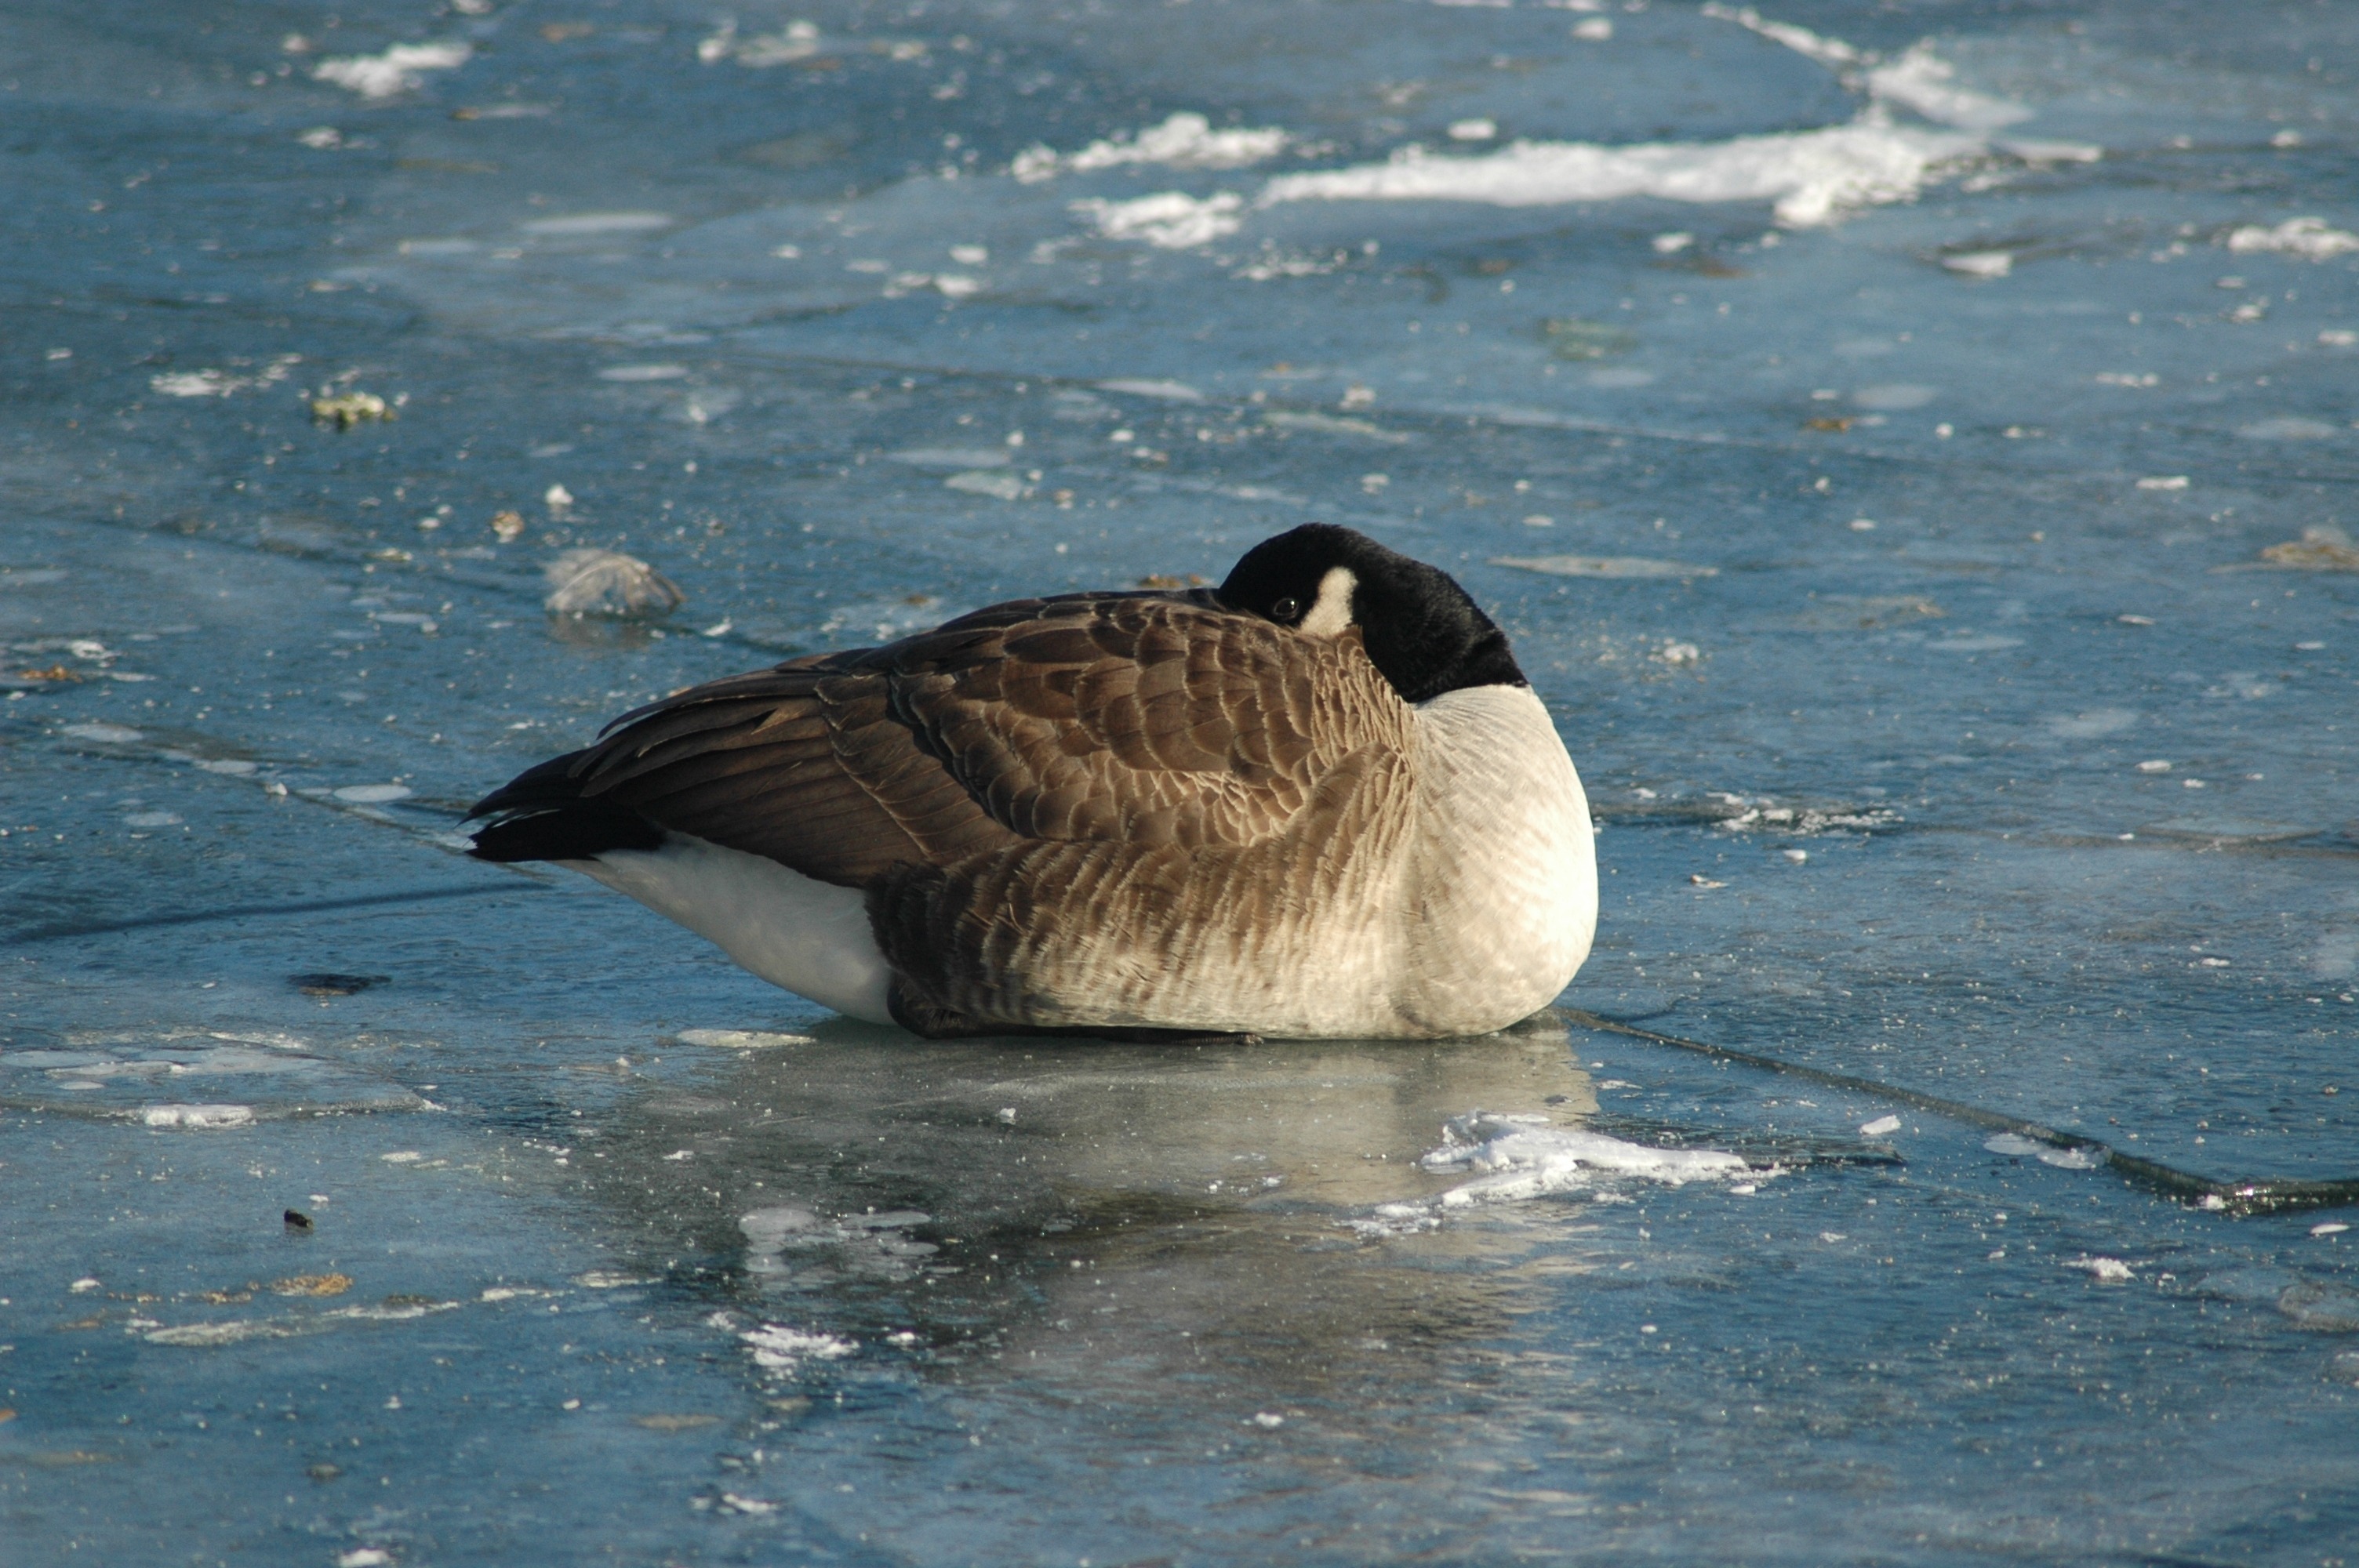
sea, water, cold, winter, bird, wing, river, wildlife, ice, beak, rest, fauna, duck, animals, vertebrate, gel, waterfowl, water bird, ducks geese and swans, seaduck, goose goose